Early Byzantine mosaics in the Middle East

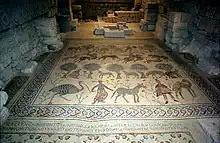
Mosaic floor from the church on Mount Nebo (baptistery, 530)

One of the earliest examples of Byzantine mosaic art in the region can be found on Mount Nebo, a place of pilgrimage in the Byzantine era where Moses died. Among the many 6th century mosaics in the church complex in an area known as Siyagha (discovered after 1933) the most interesting one is located in the baptistery. The intact floor mosaic in the Byzantine monastery, built on the foundations of an even earlier chapel from the third or fourth century CE, was laid down in circa 530. It covers an area of 9 x 3 m and depicts the monastic pastime of wine-making, as well as hunters, with a rich assortment of Middle Eastern flora and fauna.